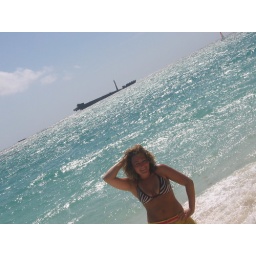
ship in the ocean